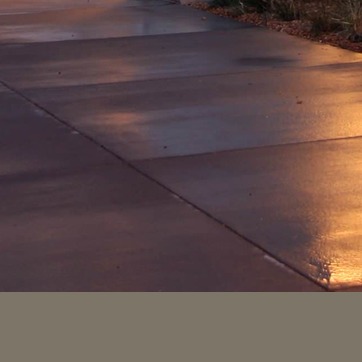
Material: stone